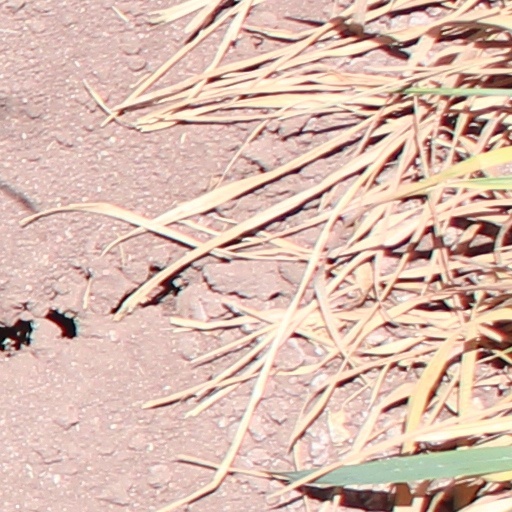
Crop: wheat